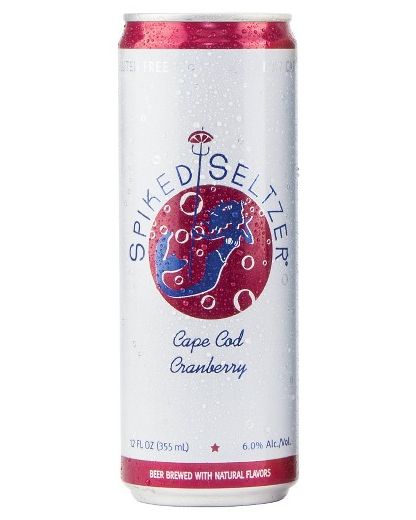
Label: metal